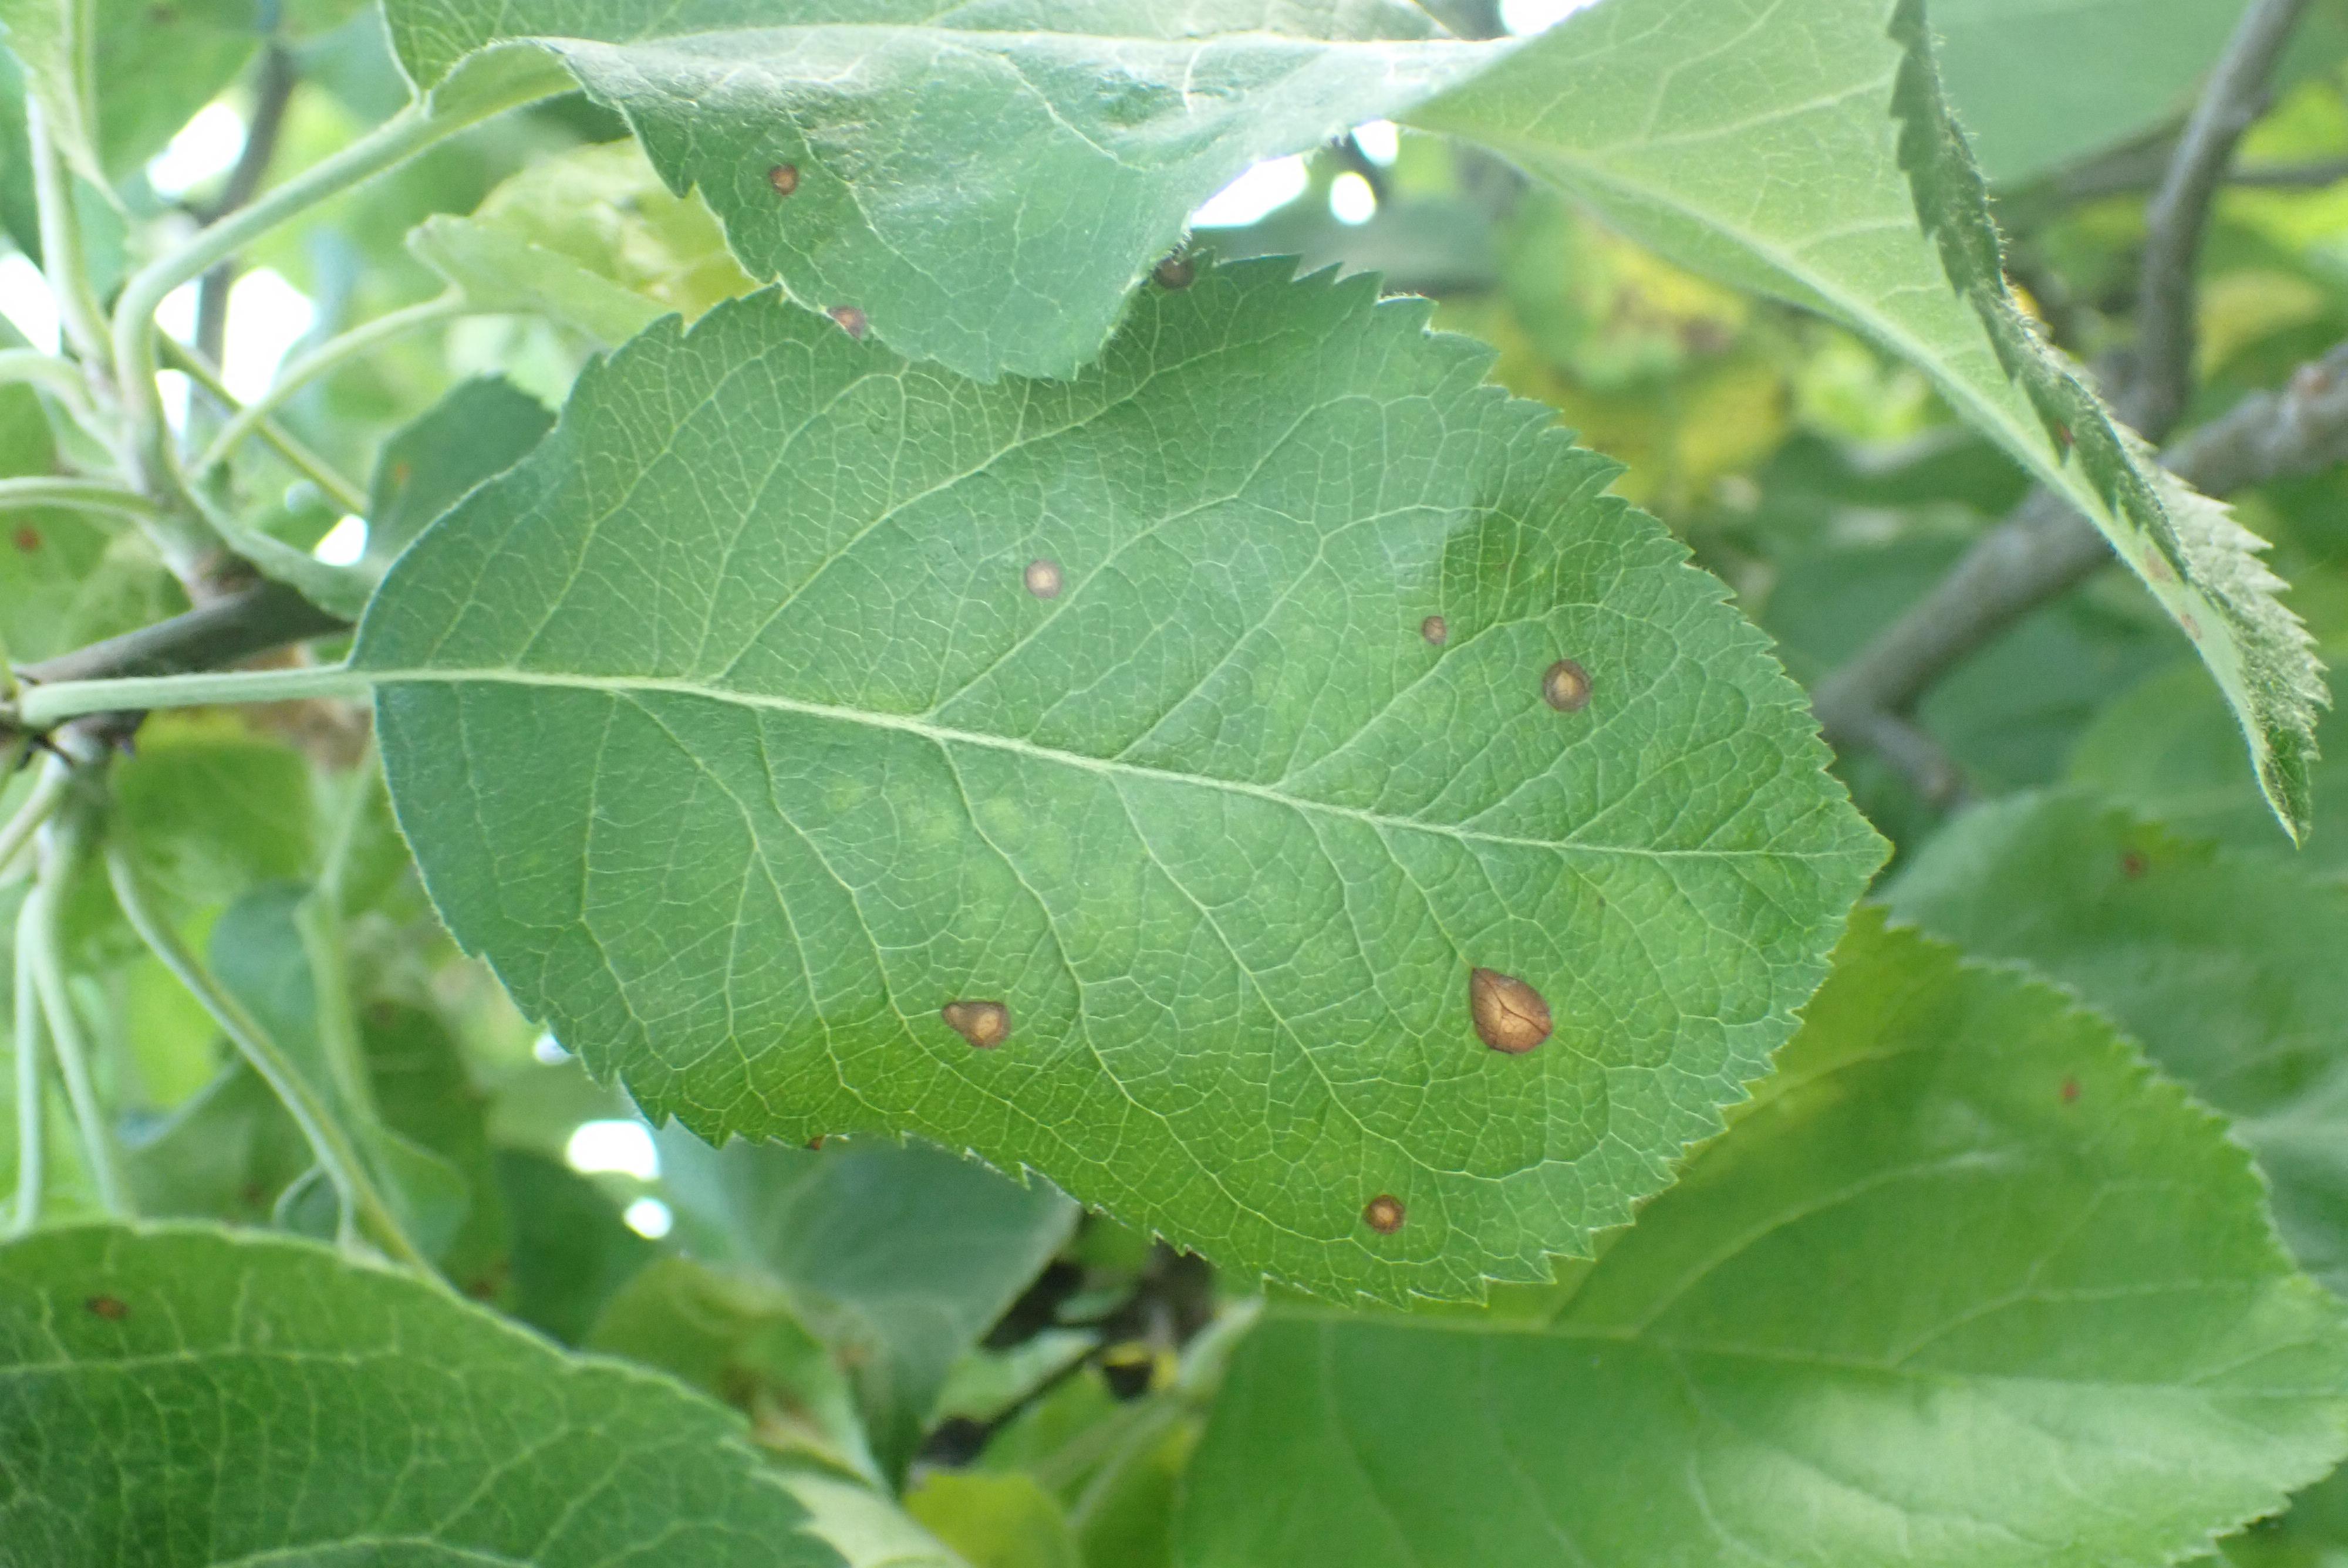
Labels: frog_eye_leaf_spot